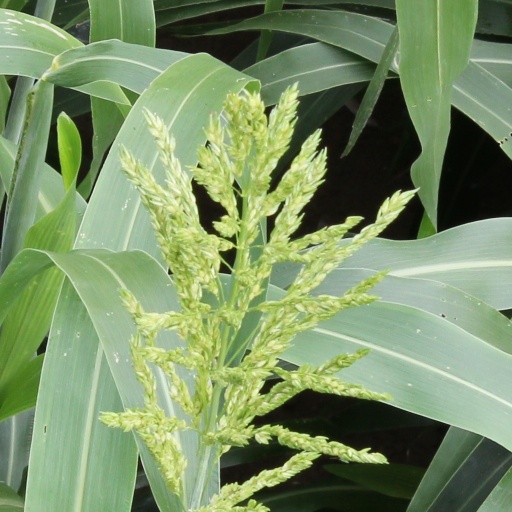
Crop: sorghum